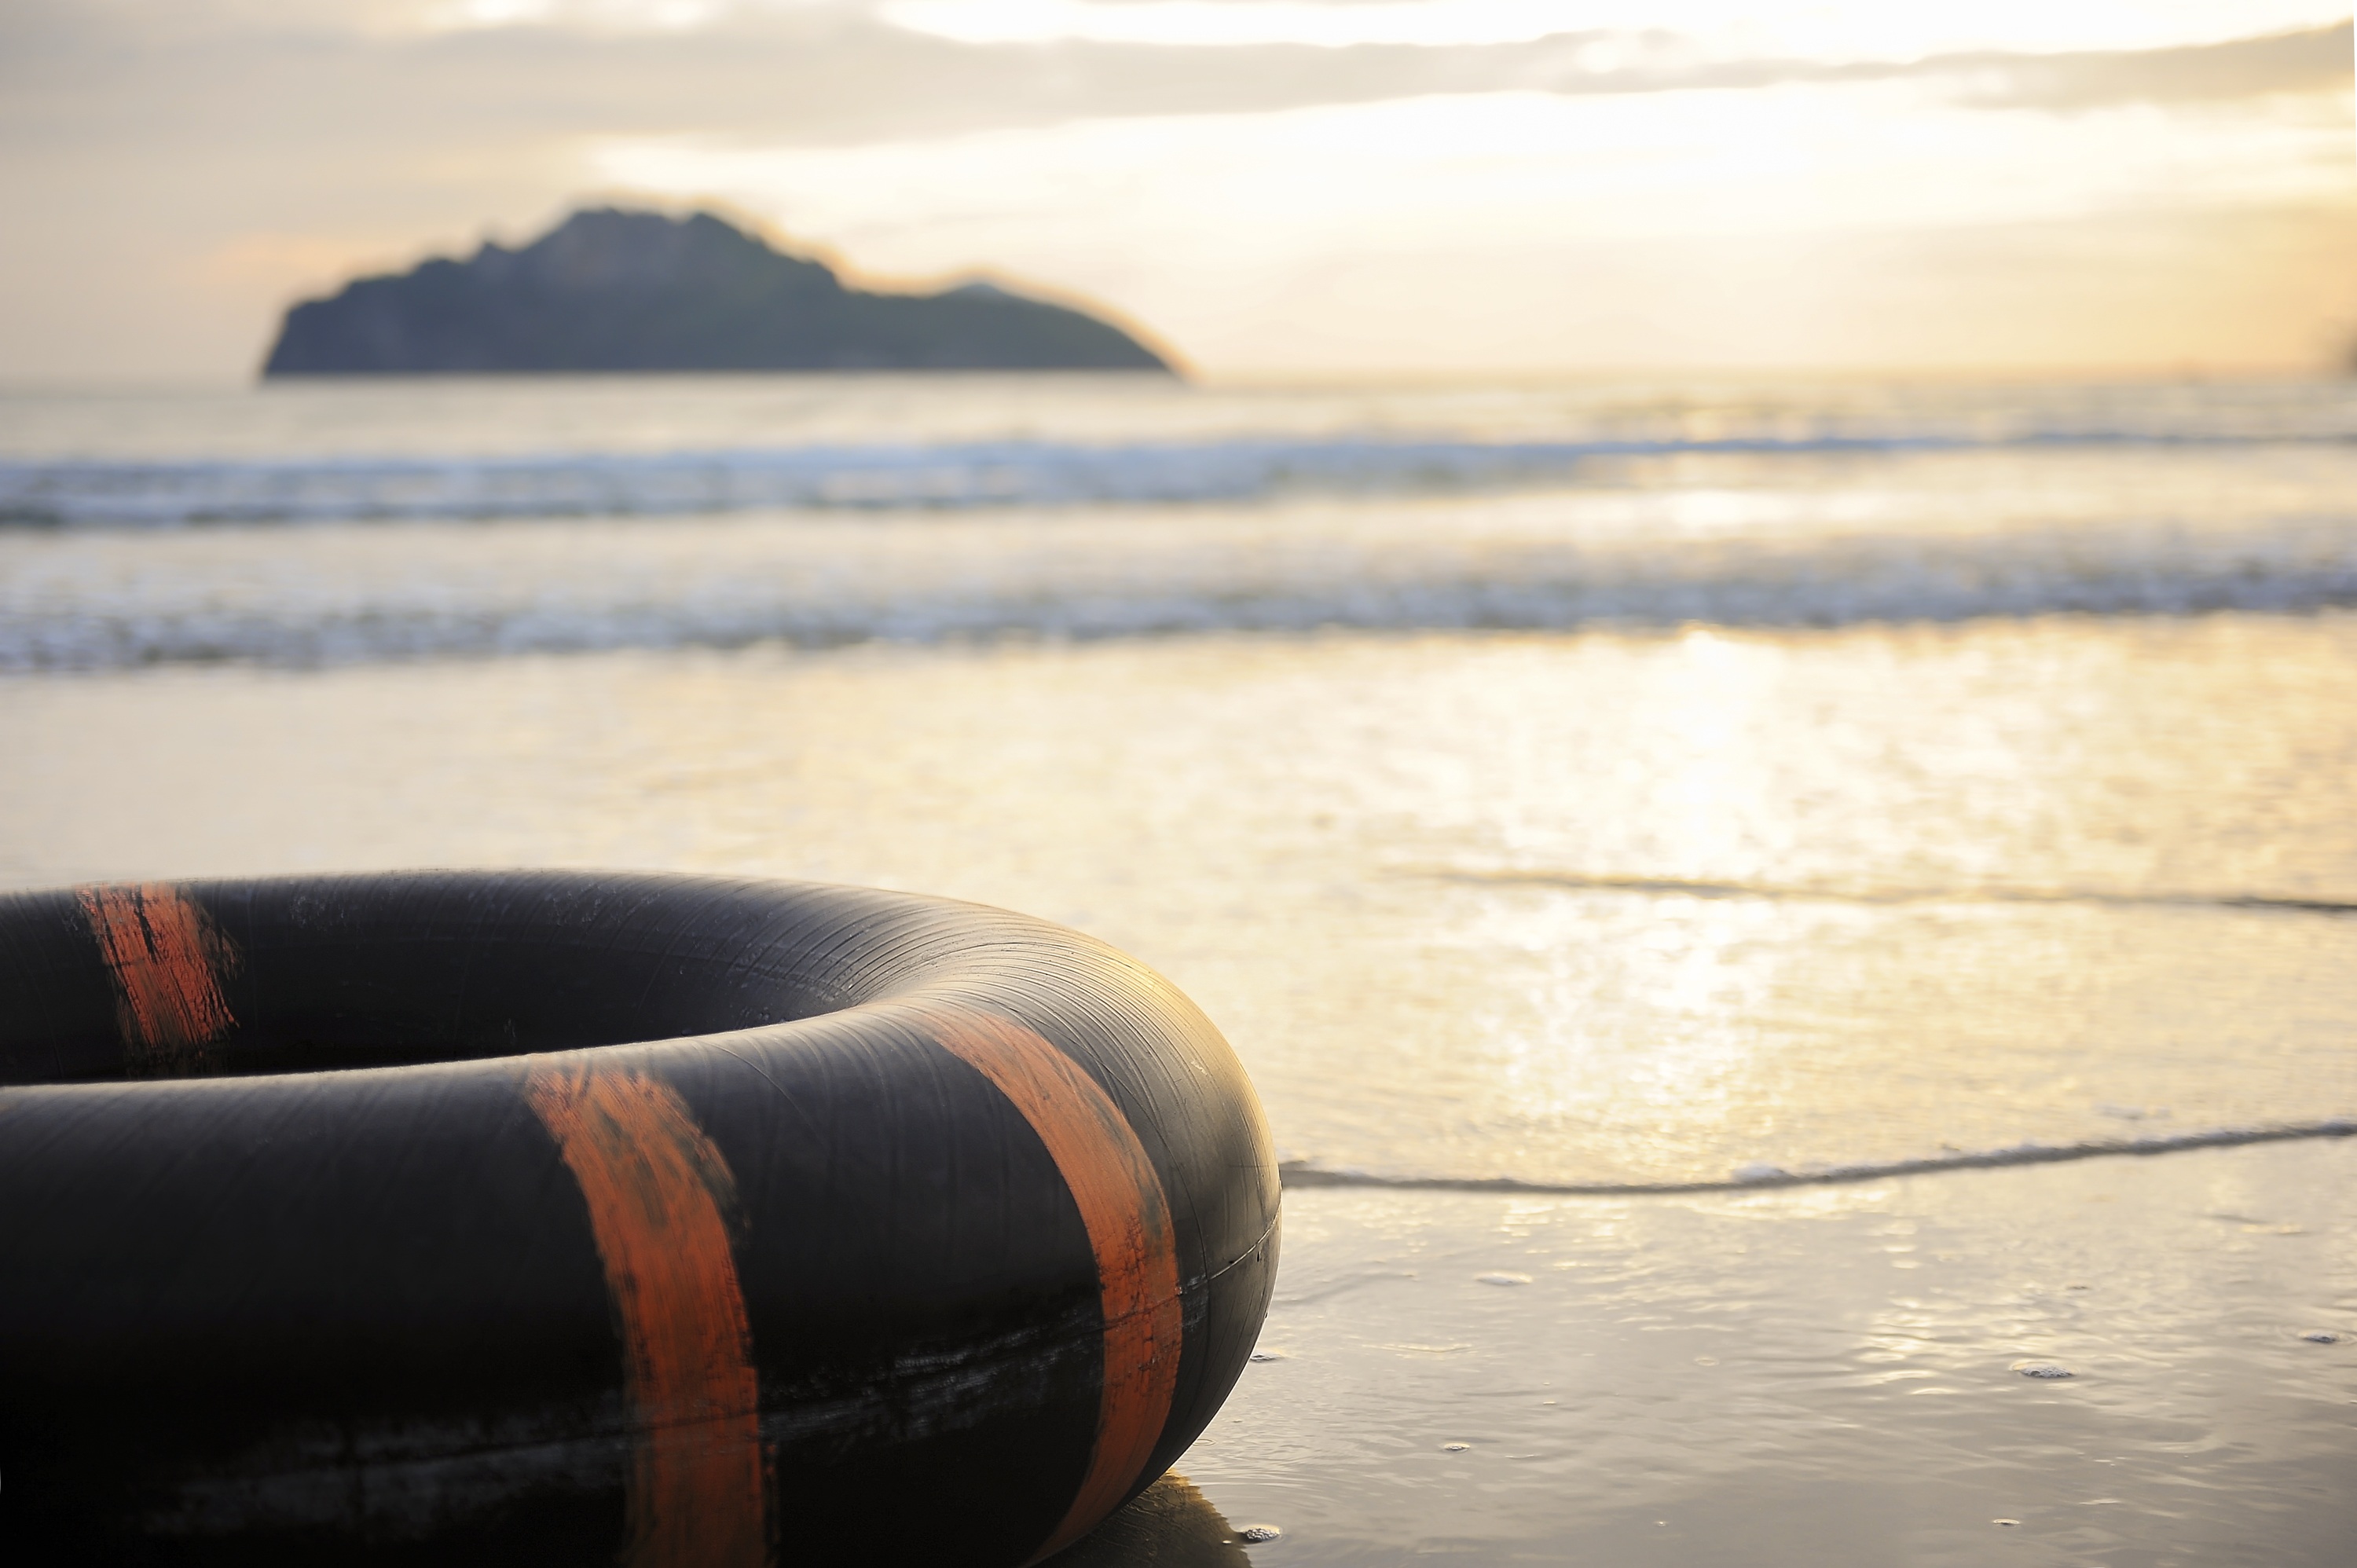
beach, sea, water, sand, ocean, horizon, rope, sun, sunrise, sunset, sunlight, morning, wave, summer, reflection, red, swimming, life, belt, tour, holidays, views, the sun, in the sand, sea view, safe, rescue, buoys, the coast, economical, grain belt, the guards, a signal requesting assistance, help with, caribbean coast, gold help, the ring, hua hin, morning security support, the symbol